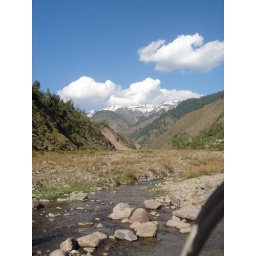
view of Ganga mountain while we were on our way to Lasdanna (a hill site near Bagh)